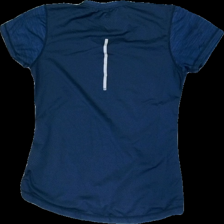
View: back
Type: Training top
Category: Ladies
Brand: Soc (Stadium)
Colors: Blue
Material: 82% Polyester 18% Acryl
Cut: Regular, V-collar
Size: XS
Trend: Sports
Price range: 50-100
Recommended usage: Reuse
Description: Blue t-shirt